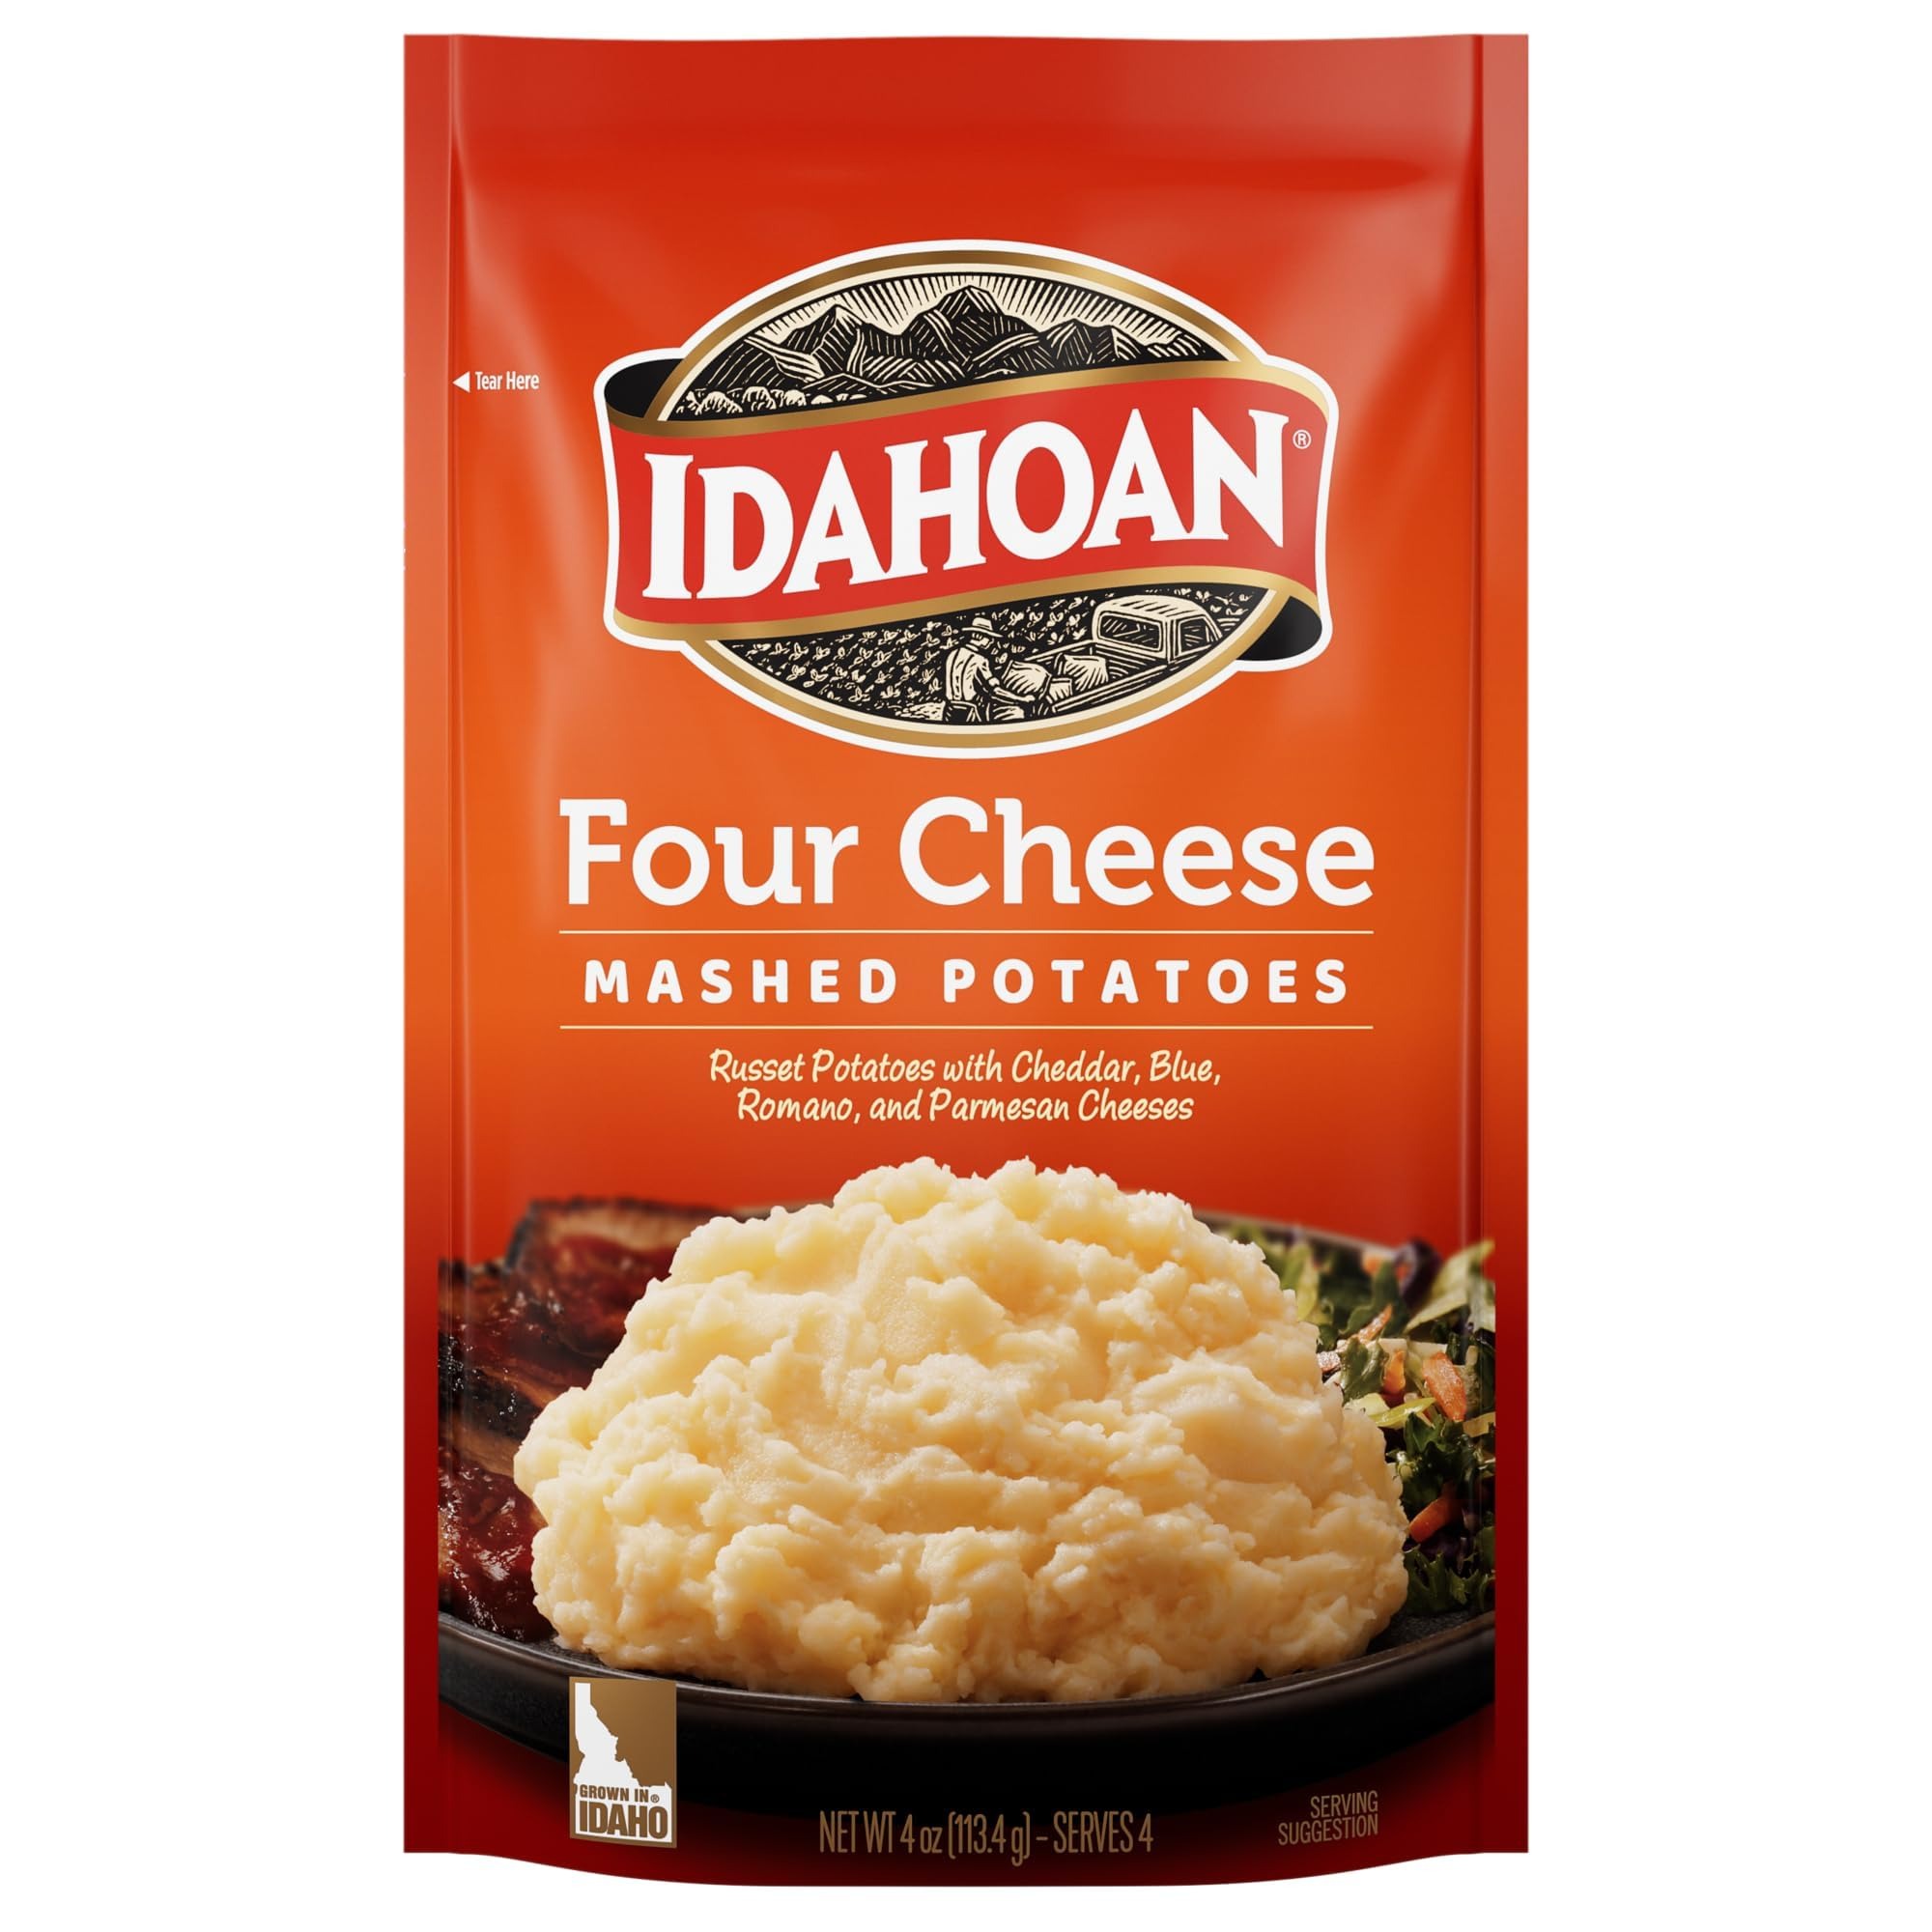
Item Name: Idahoan Mashed Potatoes Four Cheese 4 OZ (Pack of 24)
Value: 96.0
Unit: Fl Oz

Price: 1.59